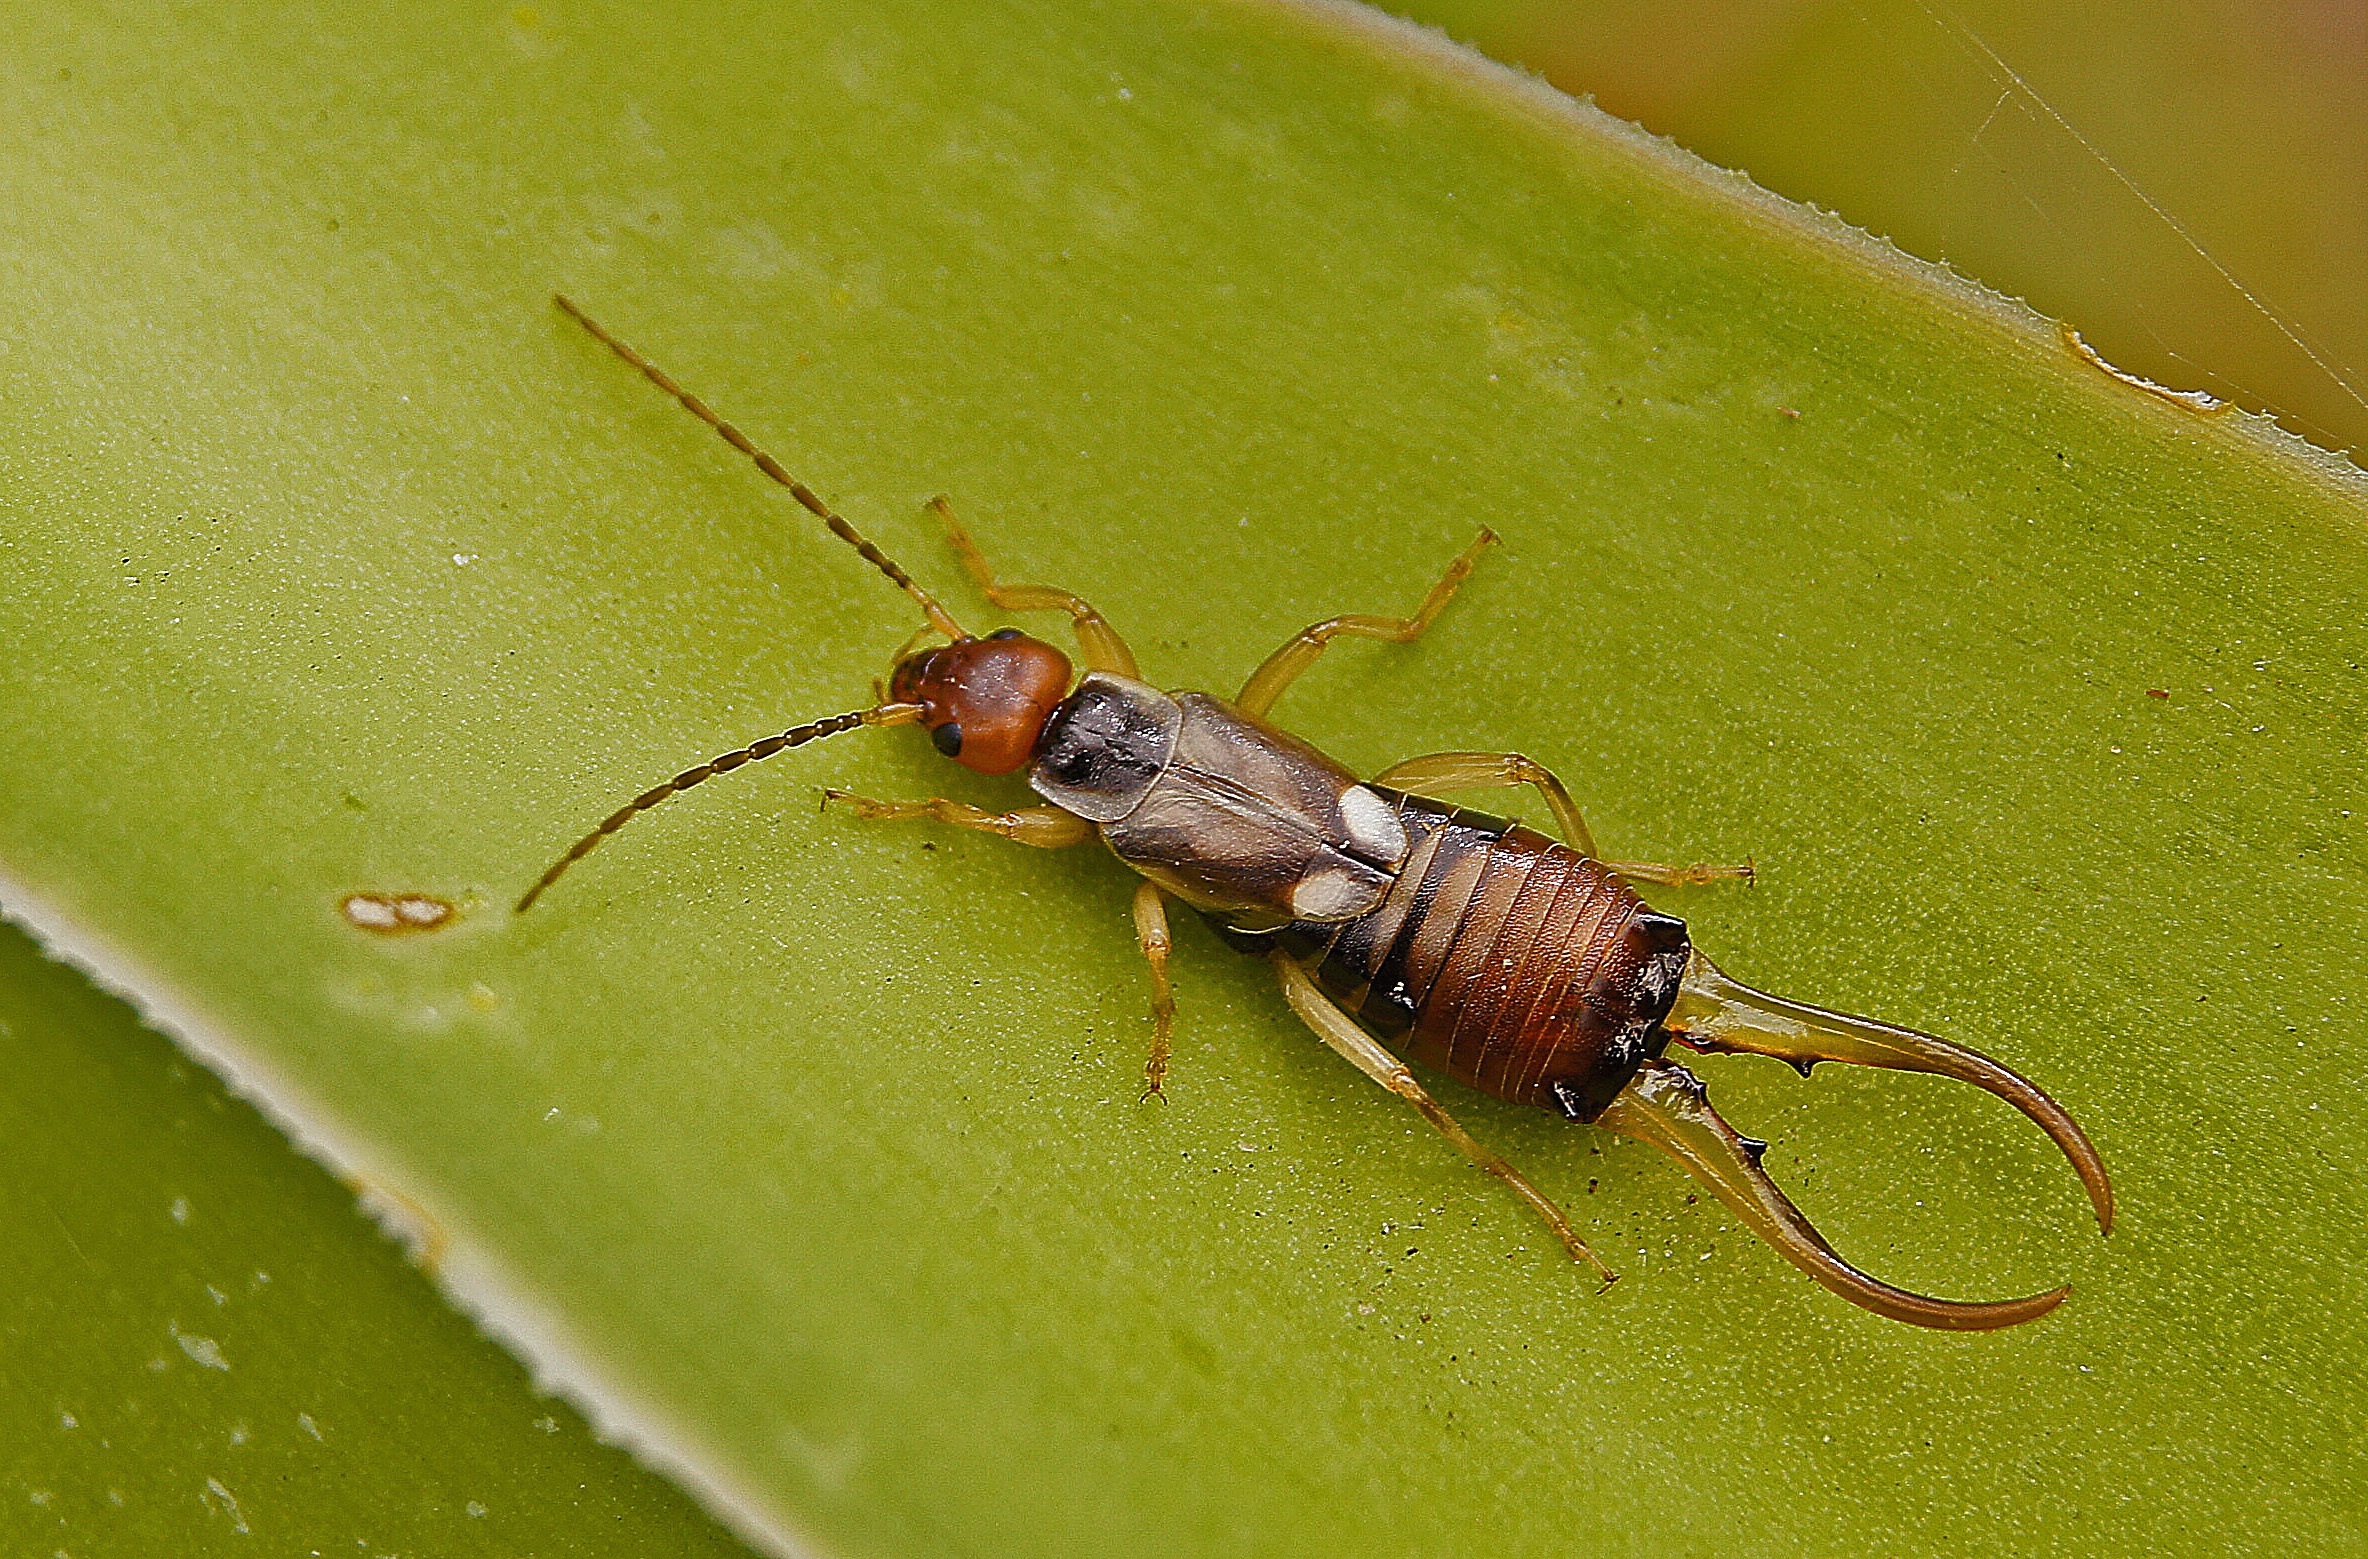
nature, photography, leaf, fly, green, insect, macro, fauna, invertebrate, close up, animals, naturaleza, pest, ggl1, animales, sonya55, macro photography, forficulaauricularia, dermapteros, leaf beetle, plant stem